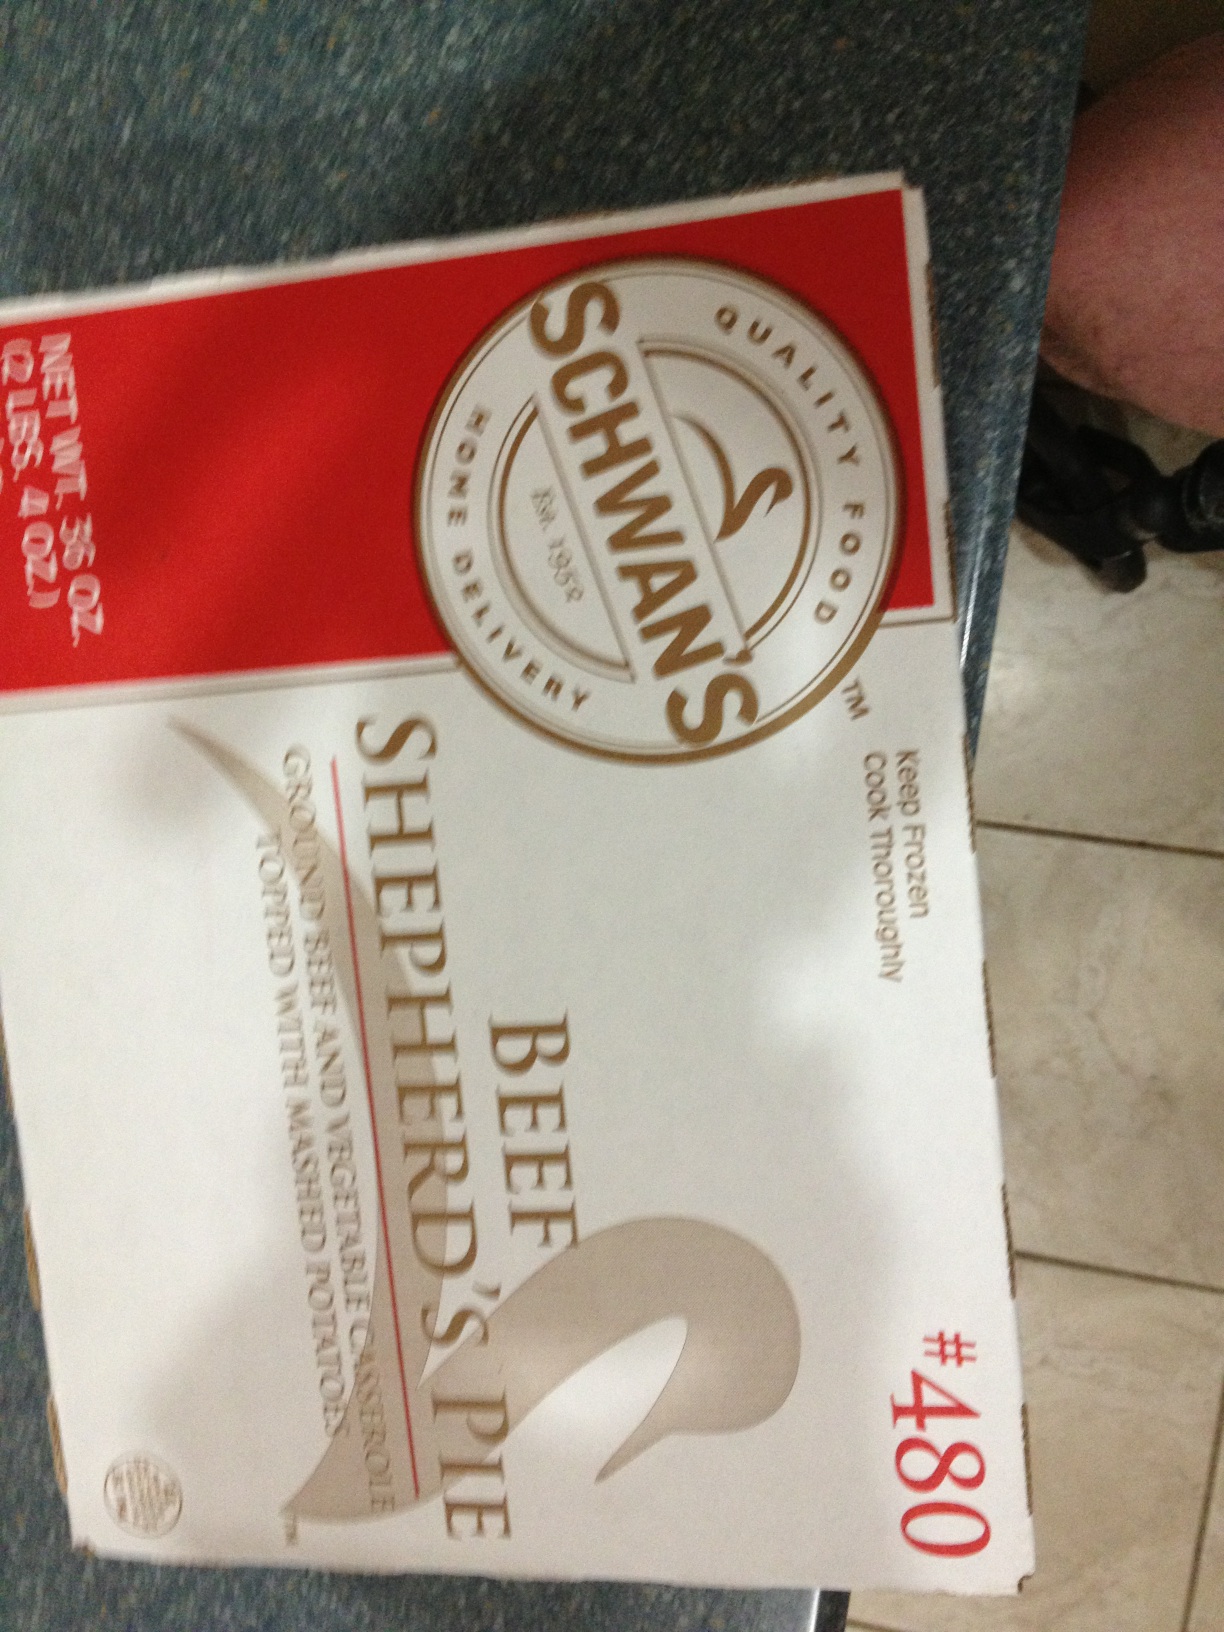Question: What Schwan's dinner is this?
Answer: beef shepherds pie